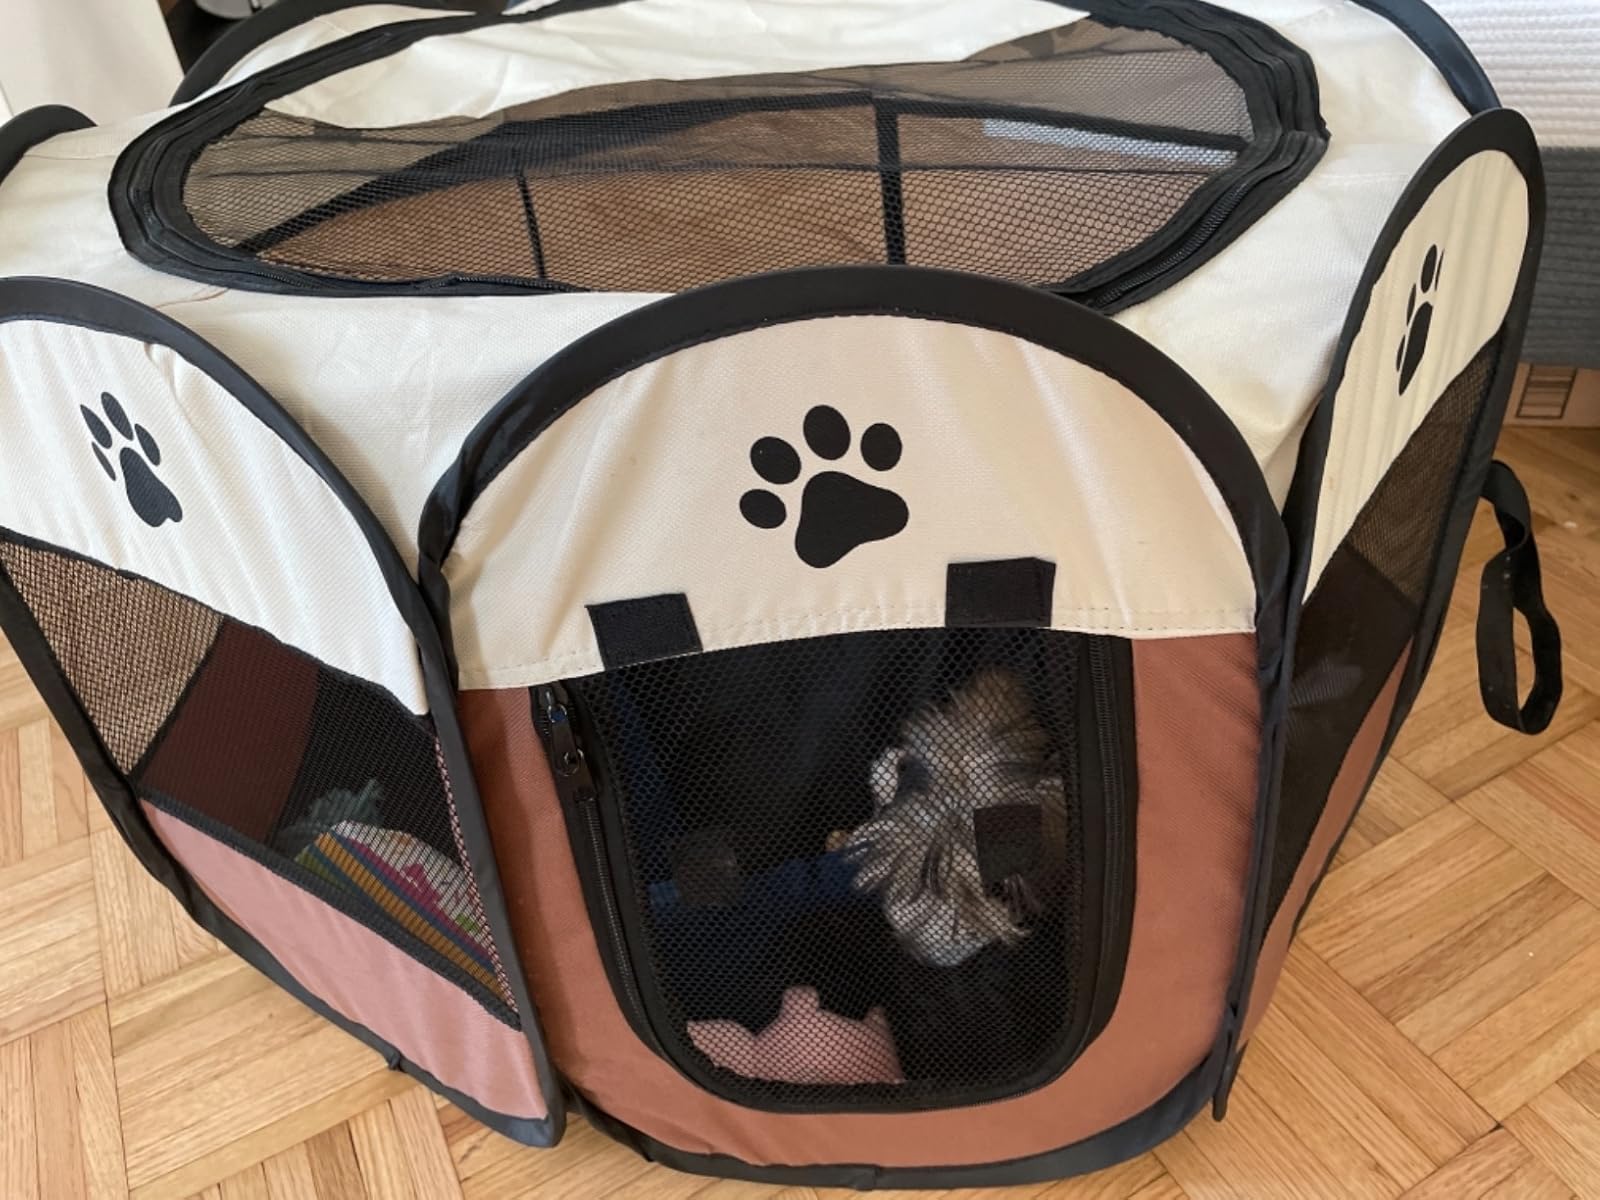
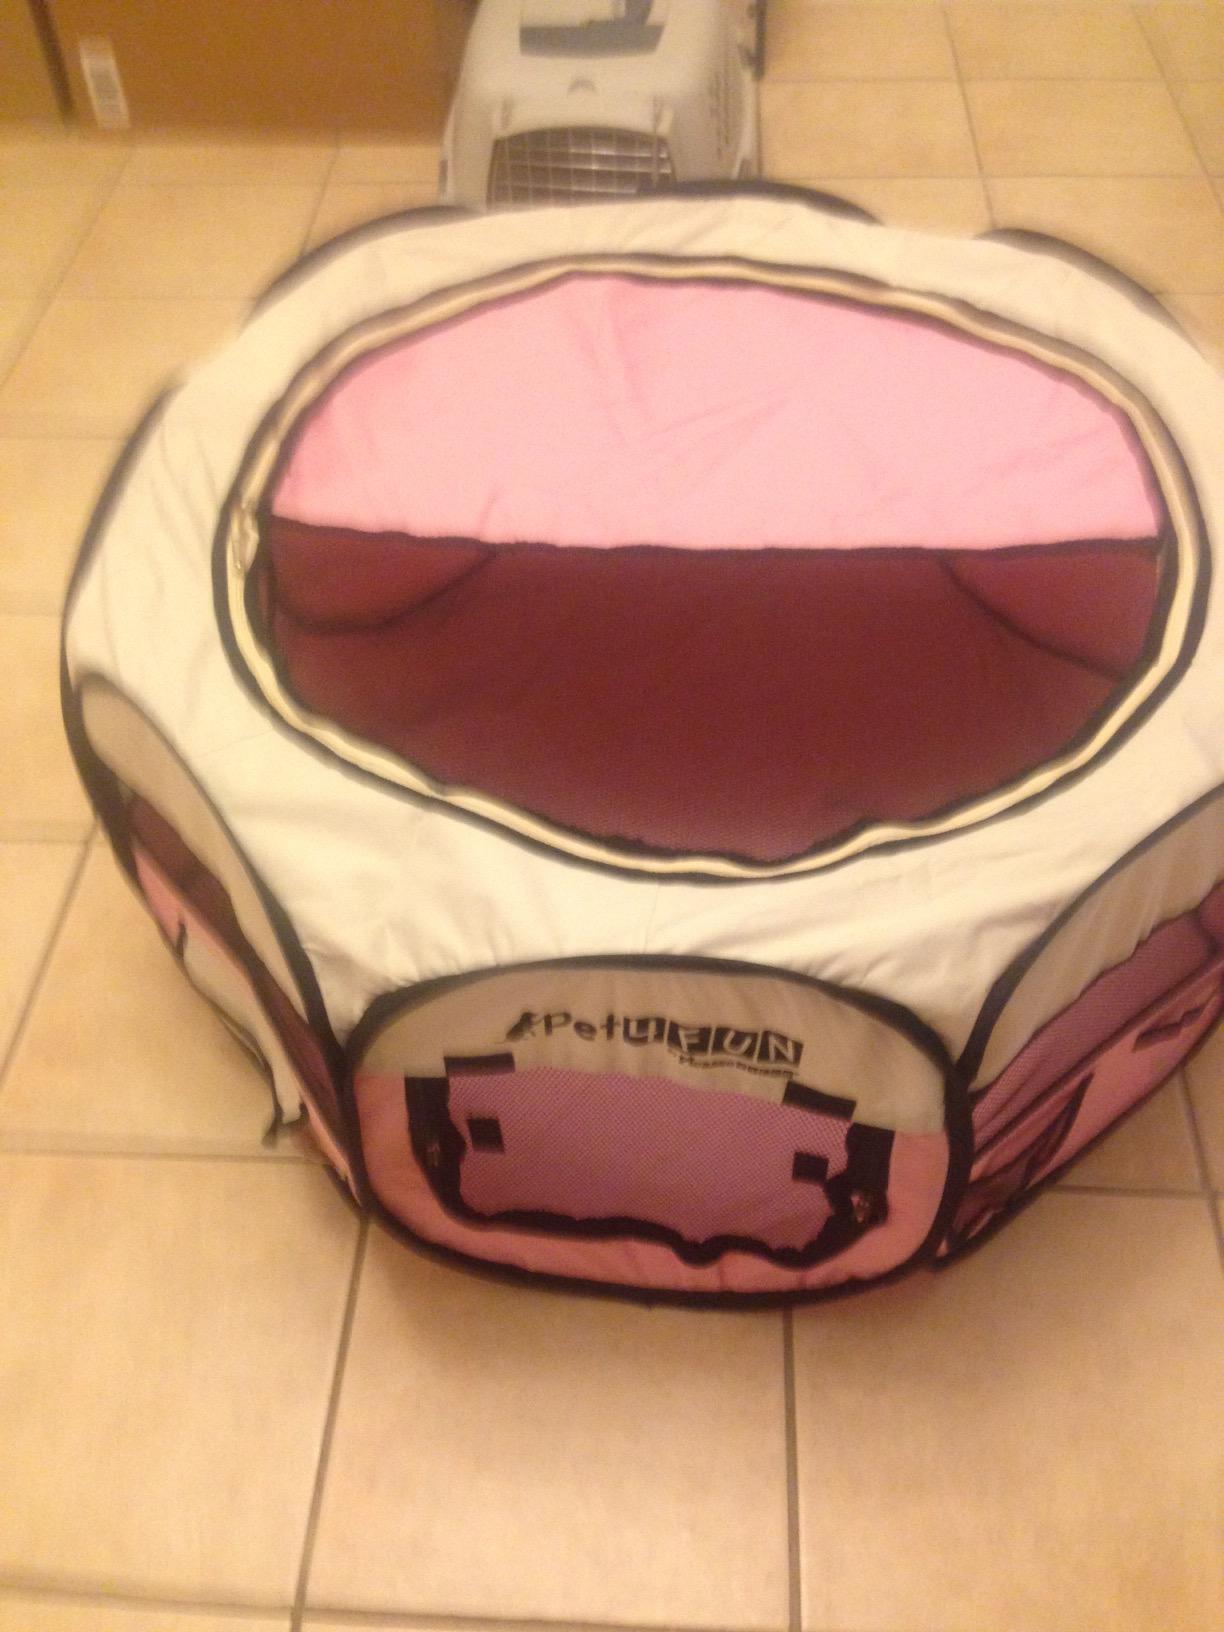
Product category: items_kennel
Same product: no